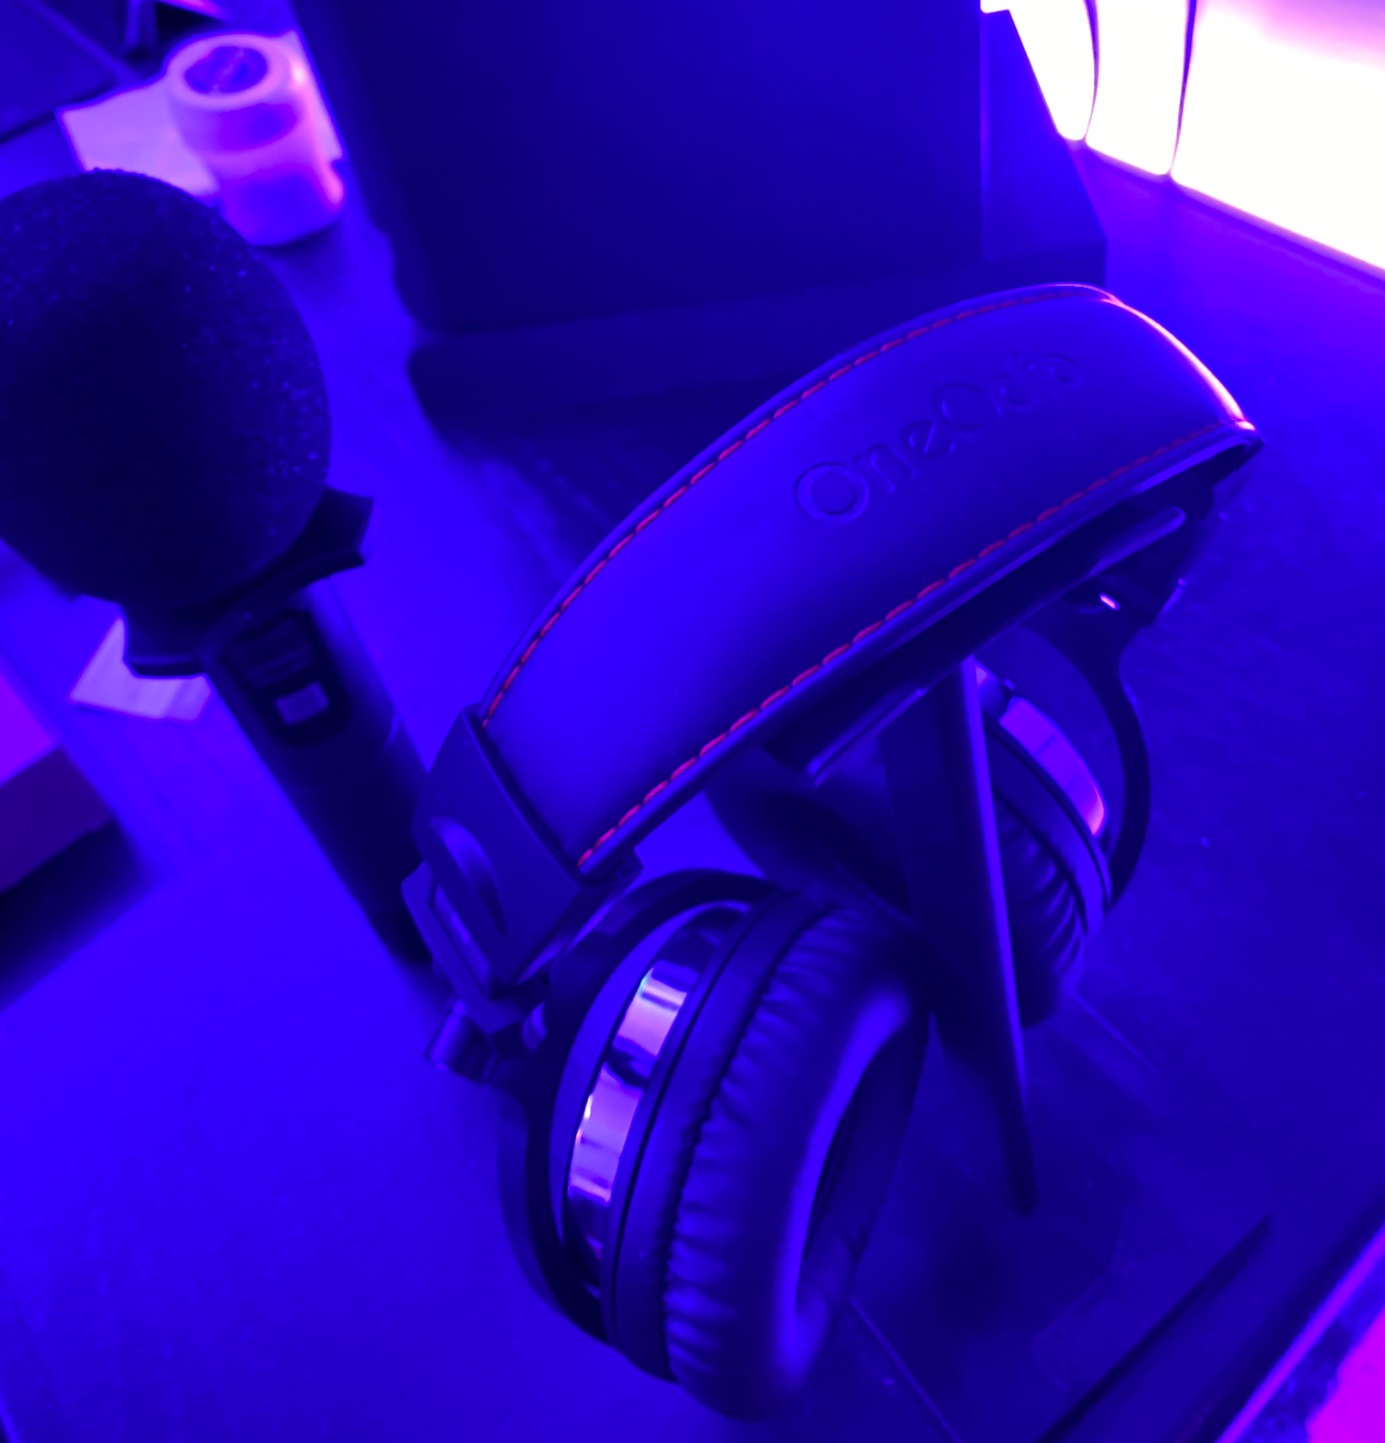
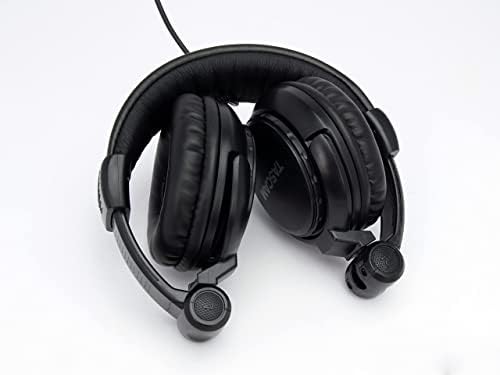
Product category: headphones
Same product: no